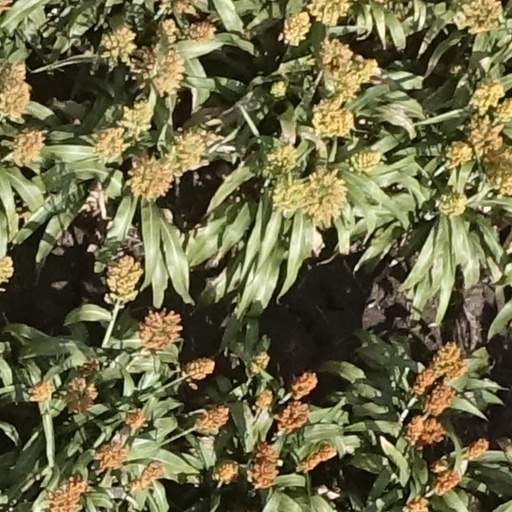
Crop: sorghum